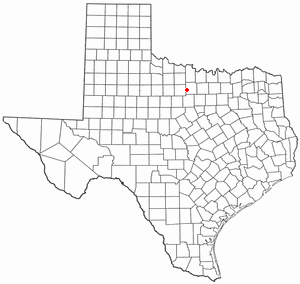
La ville de Bryson est située dans le comté de Jack, dans l’État du Texas, aux États-Unis. Elle comptait 539 habitants lors du recensement de 2010.